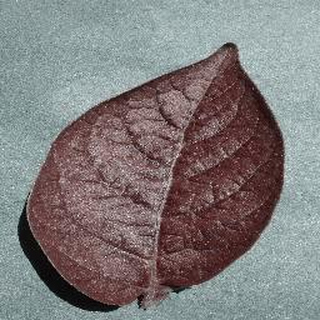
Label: healthy_potato